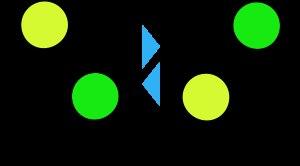
En informatique, un arbre binaire de recherche ou ABR est une structure de données représentant un ensemble ou un tableau associatif dont les clés appartiennent à un ensemble totalement ordonné. Un arbre binaire de recherche permet des opérations rapides pour rechercher une clé, insérer ou supprimer une clé.